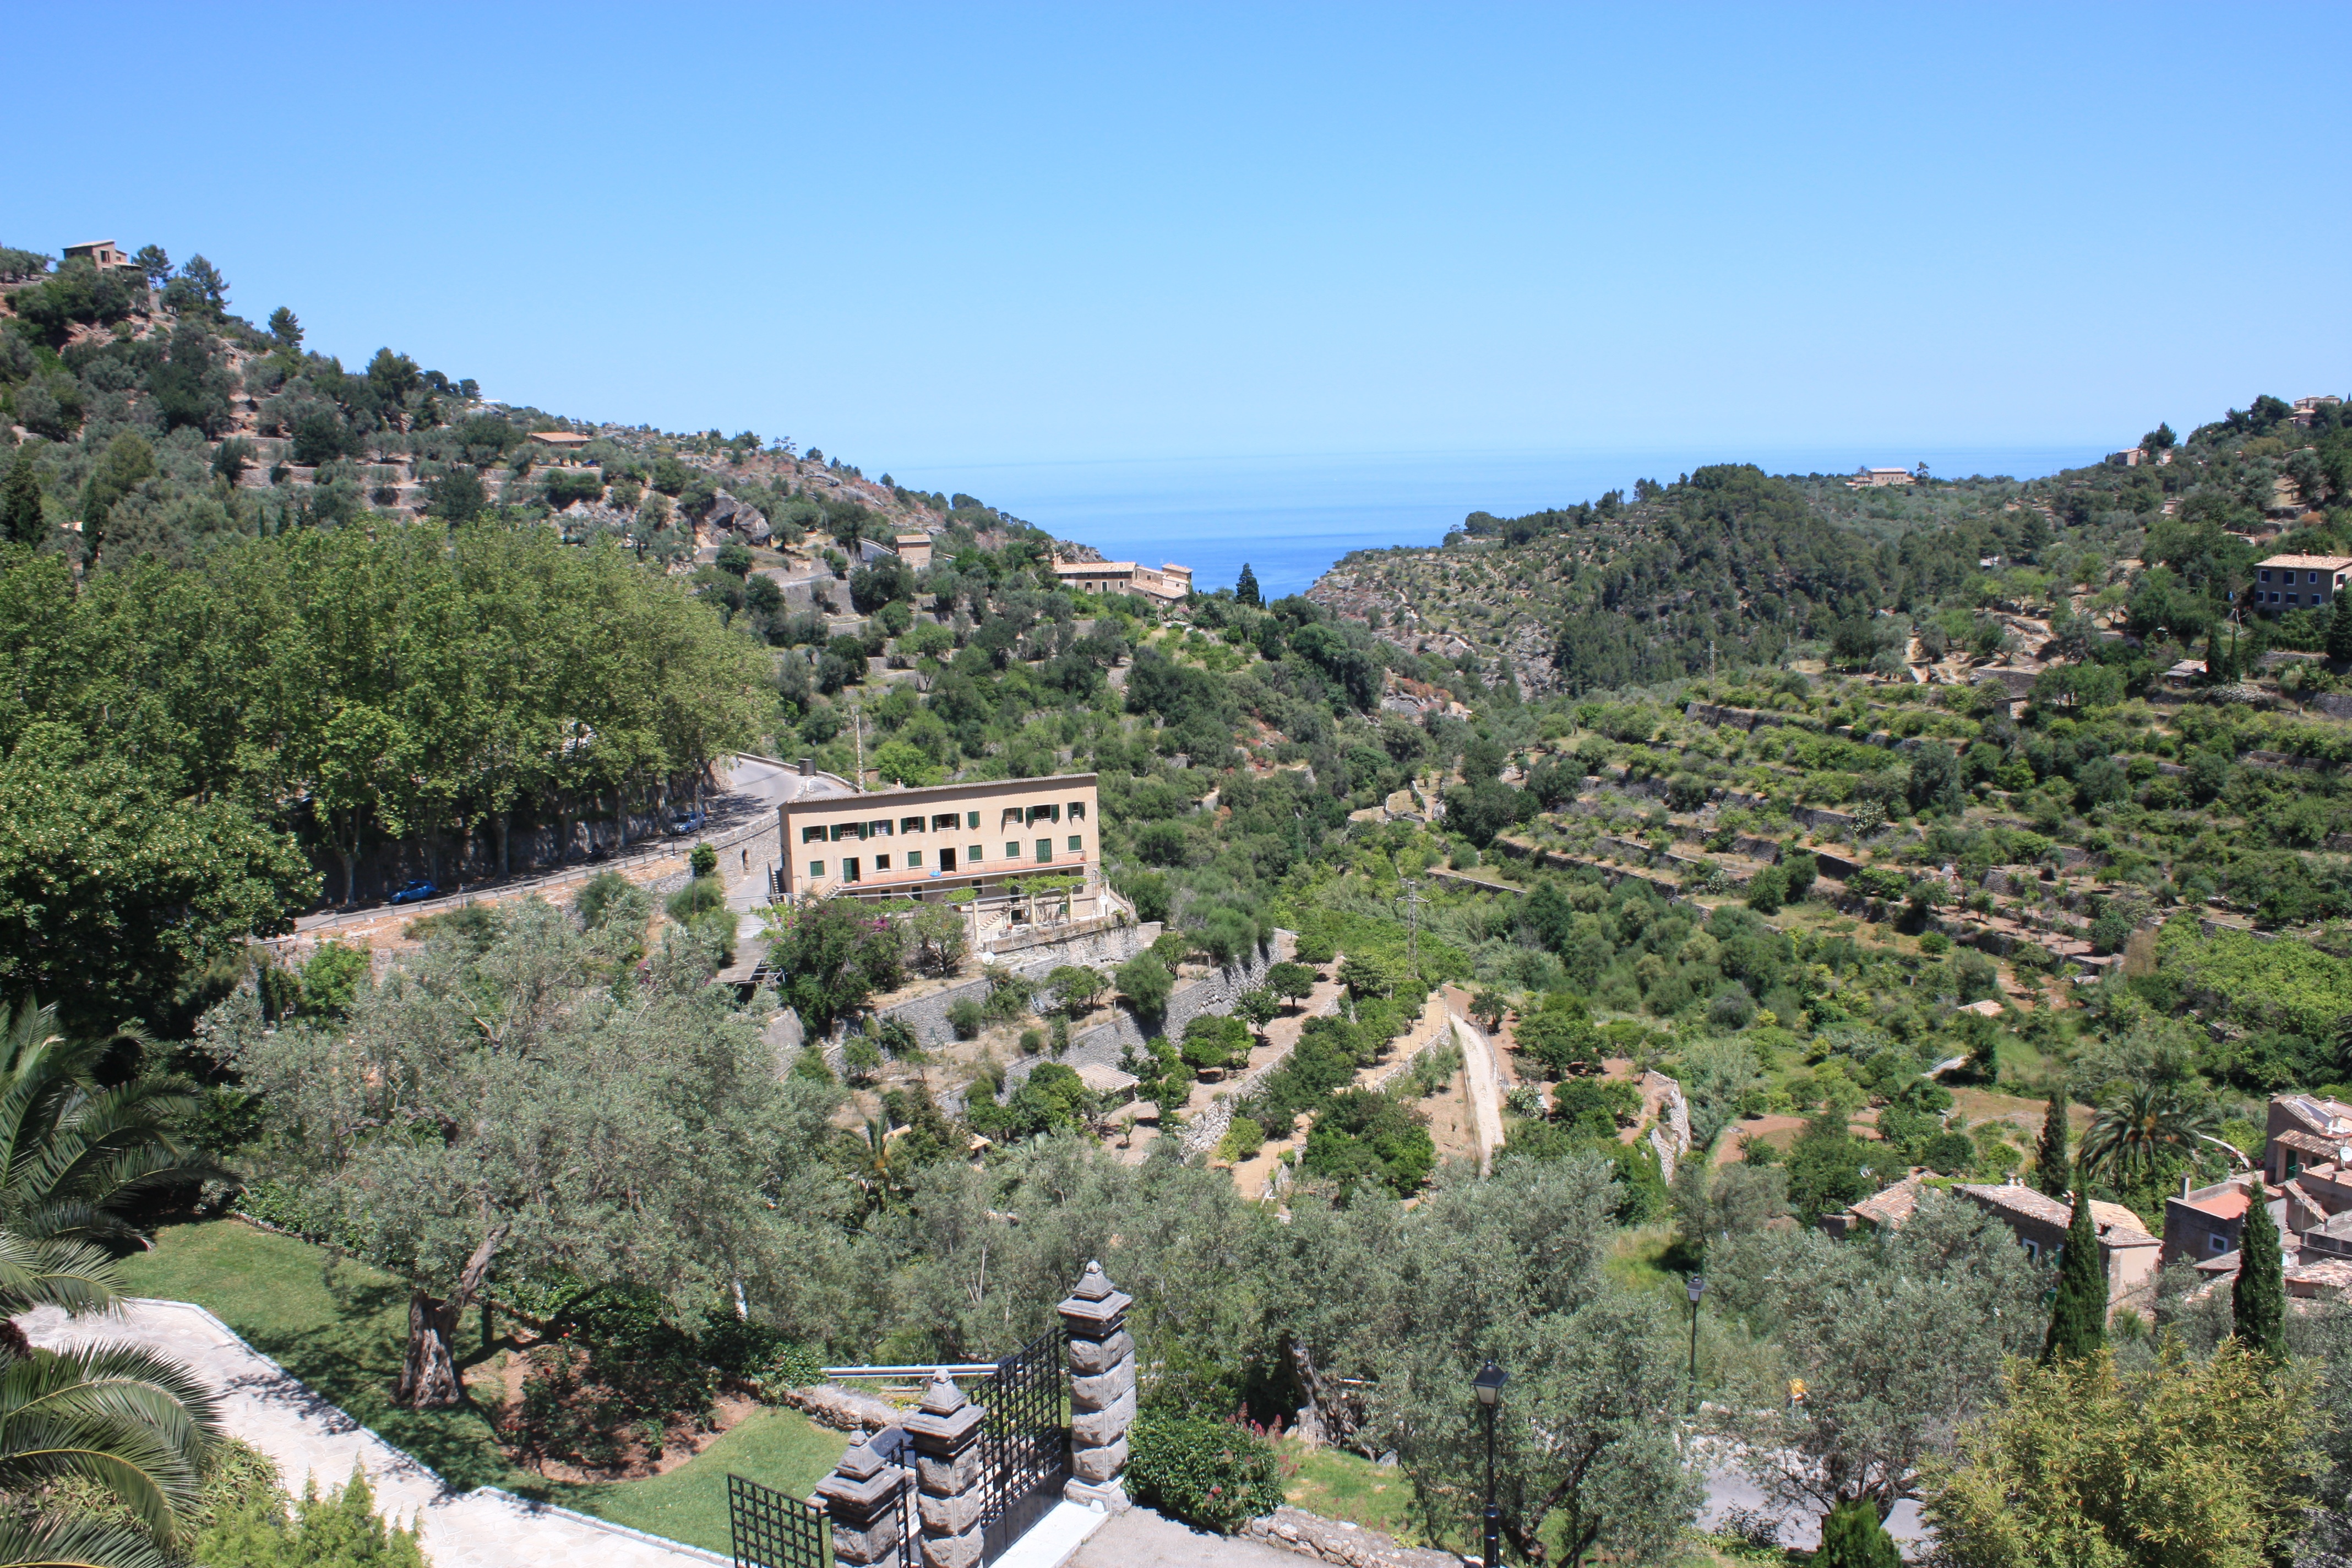
landscape, mountain, town, mountain range, panorama, village, tourism, mallorca, estate, tours, aerial photography, residential area, deia, mallorcan tramuntana